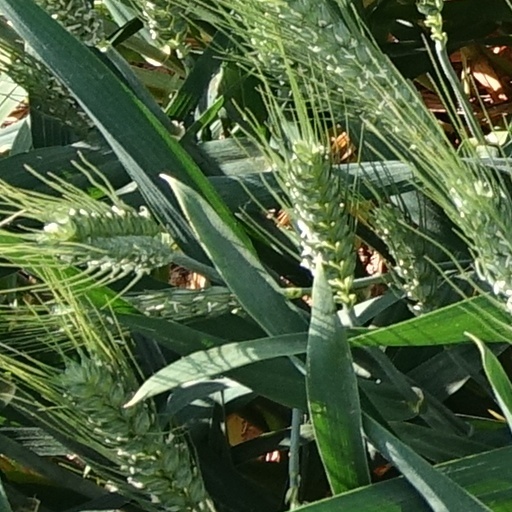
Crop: wheat